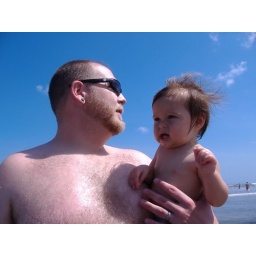
emma doesn't mind being in the water as long as someone is carrying her (doesn't care much for sand either)